Sorbet
Also known as:
af - Afrikaans: Sorbet
an - Aragonese: Sorbet
ang - Old English: Īsbrīw
ar - Arabic: شربات مثلج
az - Azerbaijani: Sorbe
bg - Bulgarian: Сорбе
ca - Catalan: Sorbet
cs - Czech: Sorbet
cy - Welsh: Sorbed
da - Danish: Sorbet
de - German: Sorbet
el - Greek: Σορμπέ
en-simple - Simple English: Sorbet
eo - Esperanto: Ŝorbeto
es - Spanish: Sorbete
et - Estonian: Sorbett
eu - Basque: Sorbete
fa - Persian: سوربه
fi - Finnish: Sorbetti
fr - French: Sorbet
gl - Galician: Sorbete
gn - Guarani: Syrykupyre'ẽ
he - Hebrew: סורבה
hu - Hungarian: Sörbet
hy - Armenian: Շերբեթ
id - Indonesian: Sorbet
io - Ido: Sorbeto
it - Italian: Sorbetto
ja - Japanese: ソルベ
jv - Javanese: Sorbèt
kk - Kazakh: Сорбет
kn - Kannada: ಸಾರ್ಬೆ
ko - Korean: 소르베
lv - Latvian: Sorbets
ml - Malayalam: സോർബെറ്റ്
mr - Marathi: सॉर्बे
ms - Malay: Serbat
nb - Norwegian Bokmål: Sorbé
nl - Dutch: Sorbet
nn - Norwegian Nynorsk: Sorbé
pl - Polish: Sorbet
pt - Portuguese: Gelado de fruta
ro - Romanian: Sorbet
ru - Russian: Шербет
sk - Slovak: Sorbet
sq - Albanian: Sorbet
sv - Swedish: Sorbet
th - Thai: ซอร์เบ
tr - Turkish: Sorbet
uk - Ukrainian: Сорбет
uz - Uzbek: Sorbet
vi - Vietnamese: Sorbet
yue - Cantonese: 雪葩
zh - Chinese: 雪葩
Category: dessert (ice cream)
Cuisine: Iranian
Associated cuisines: Iranian
Area: Iran
Countries: Iran
Region: Southern Asia

This dish is a frozen dessert made using ice combined with fruit juice, fruit purée, or other ingredients, such as wine, liqueur, or honey. Generally, this dish do not contain dairy products.

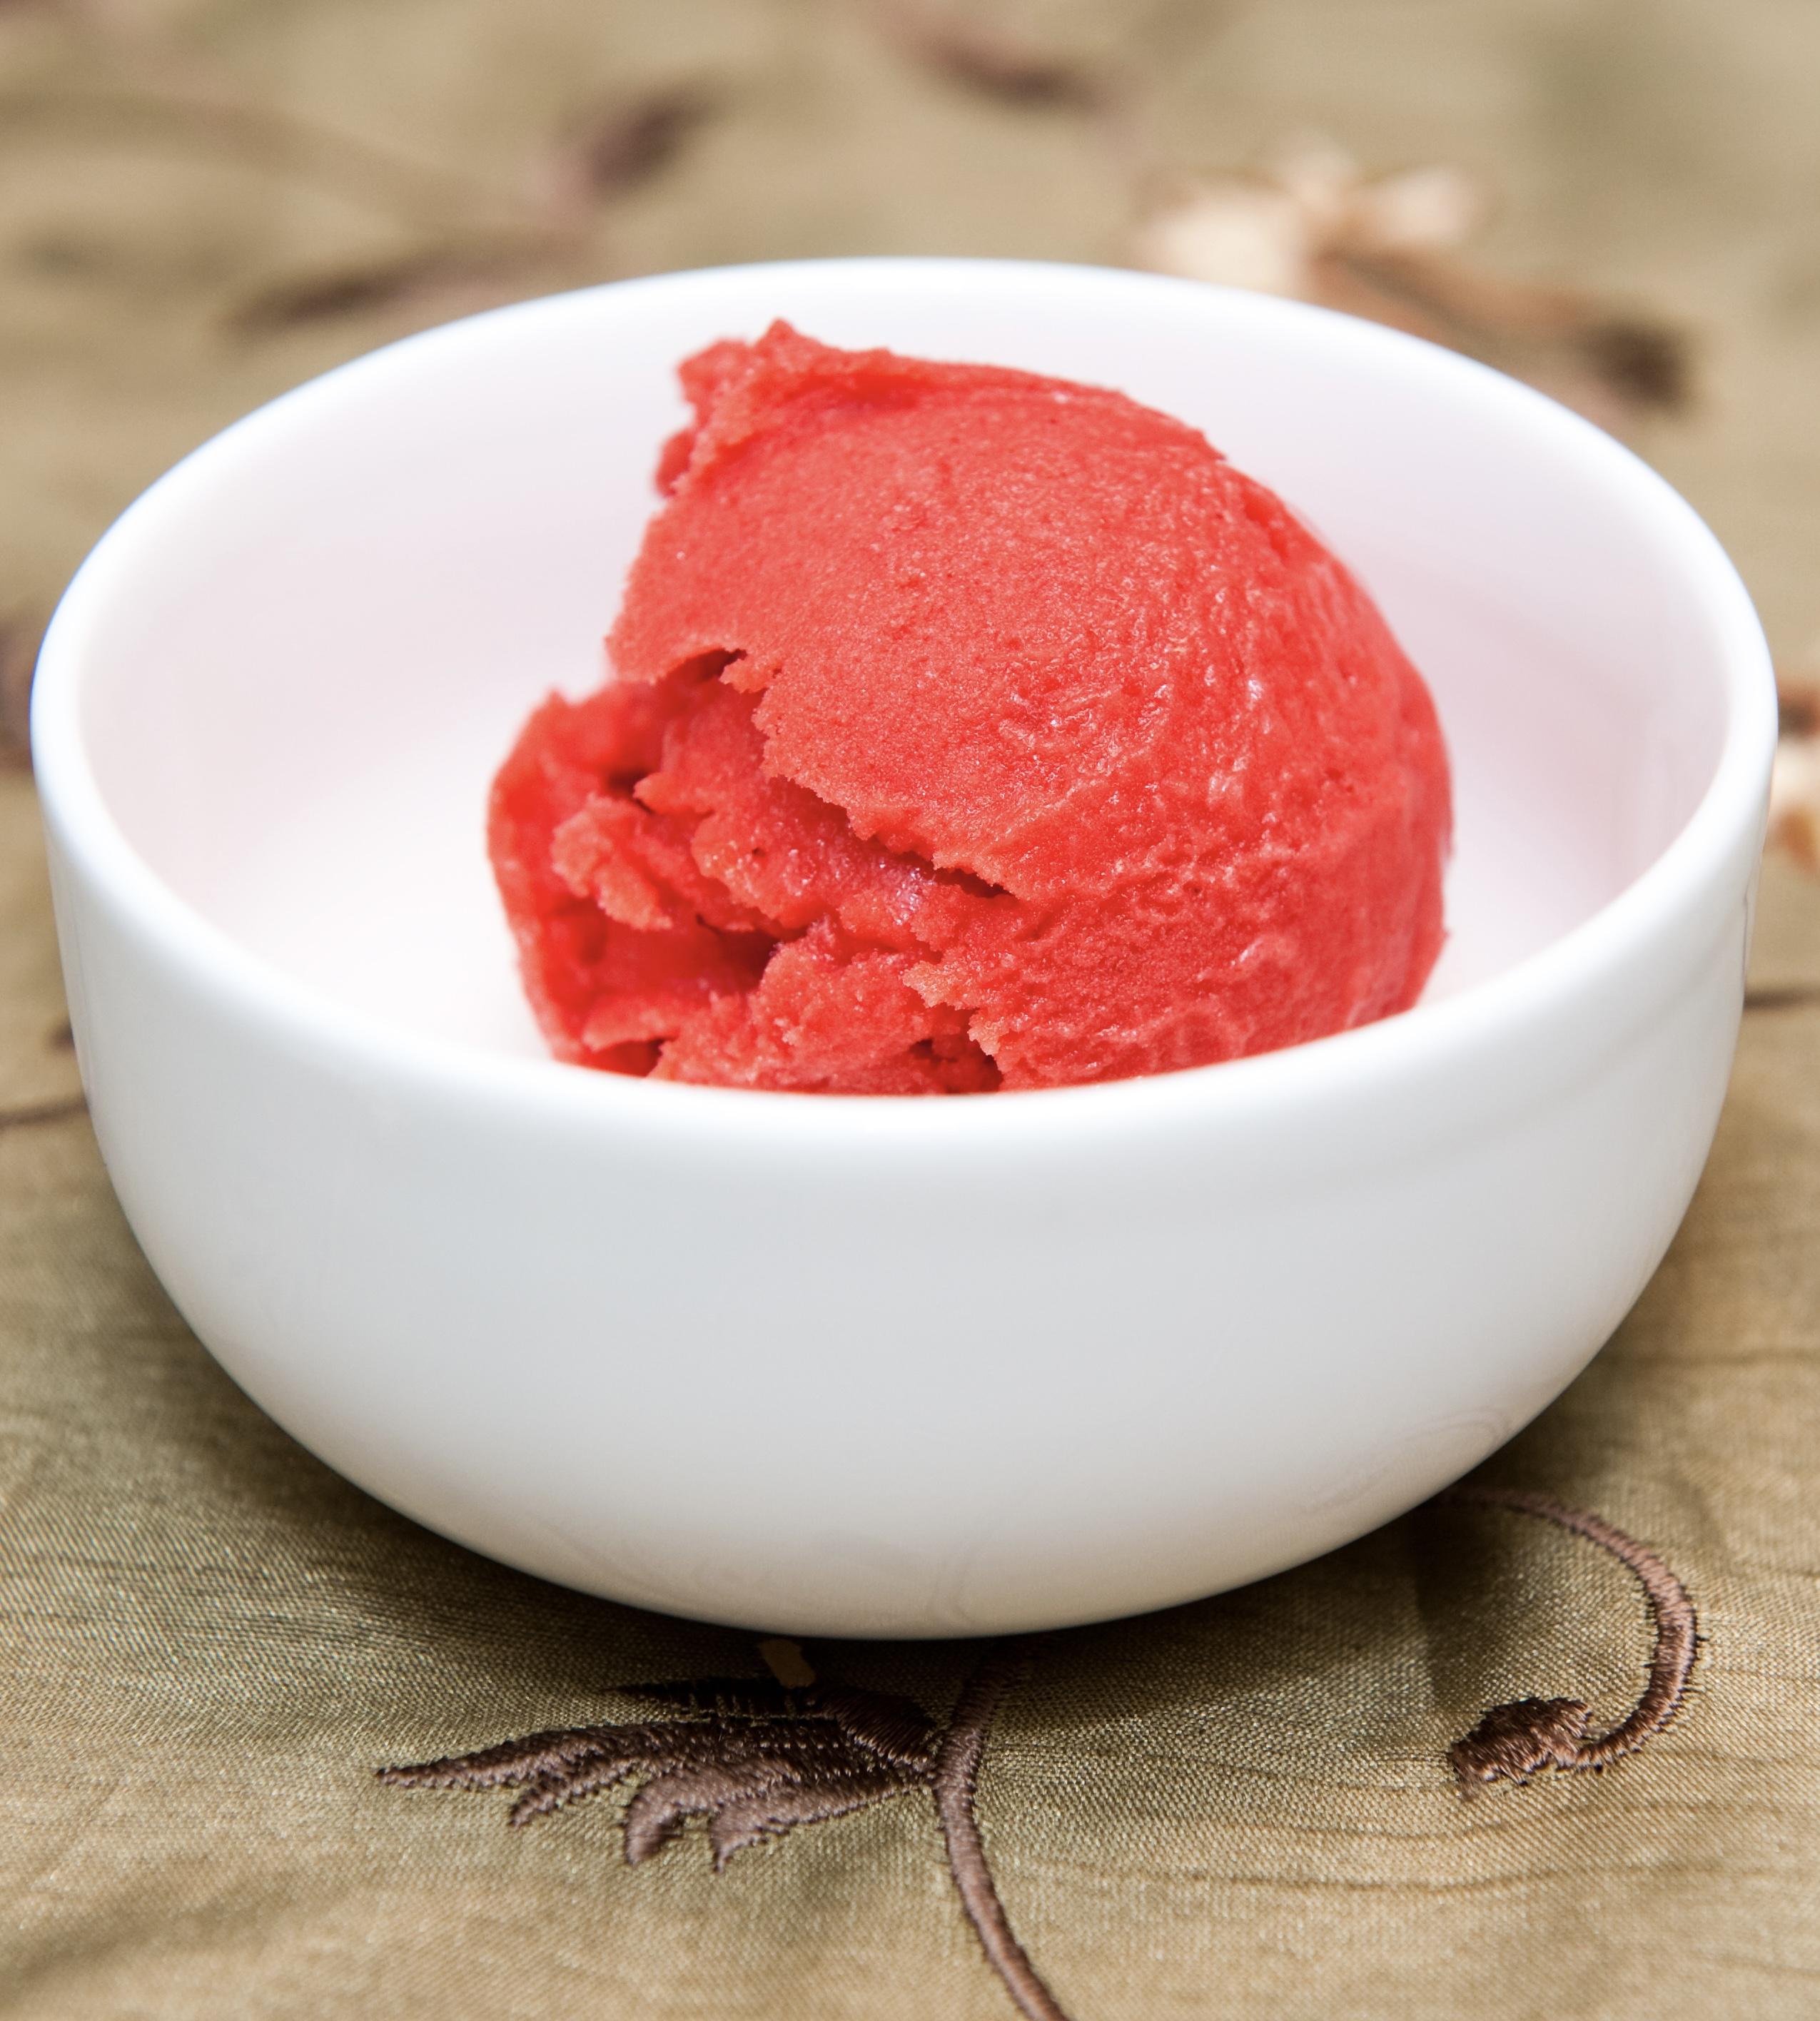